Bread

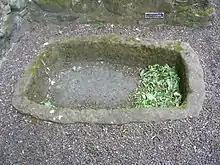
A dough trough, located in Aberdour Castle, once used for leavening bread

Leavening is the process of adding gas to a dough before or during baking to produce a lighter, more easily chewed bread. Most bread eaten in the West is leavened.